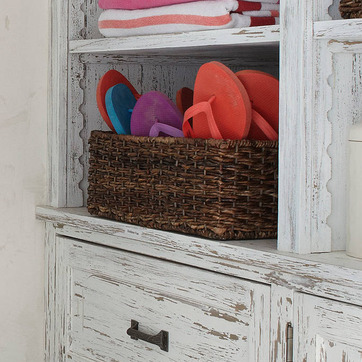
Material: other